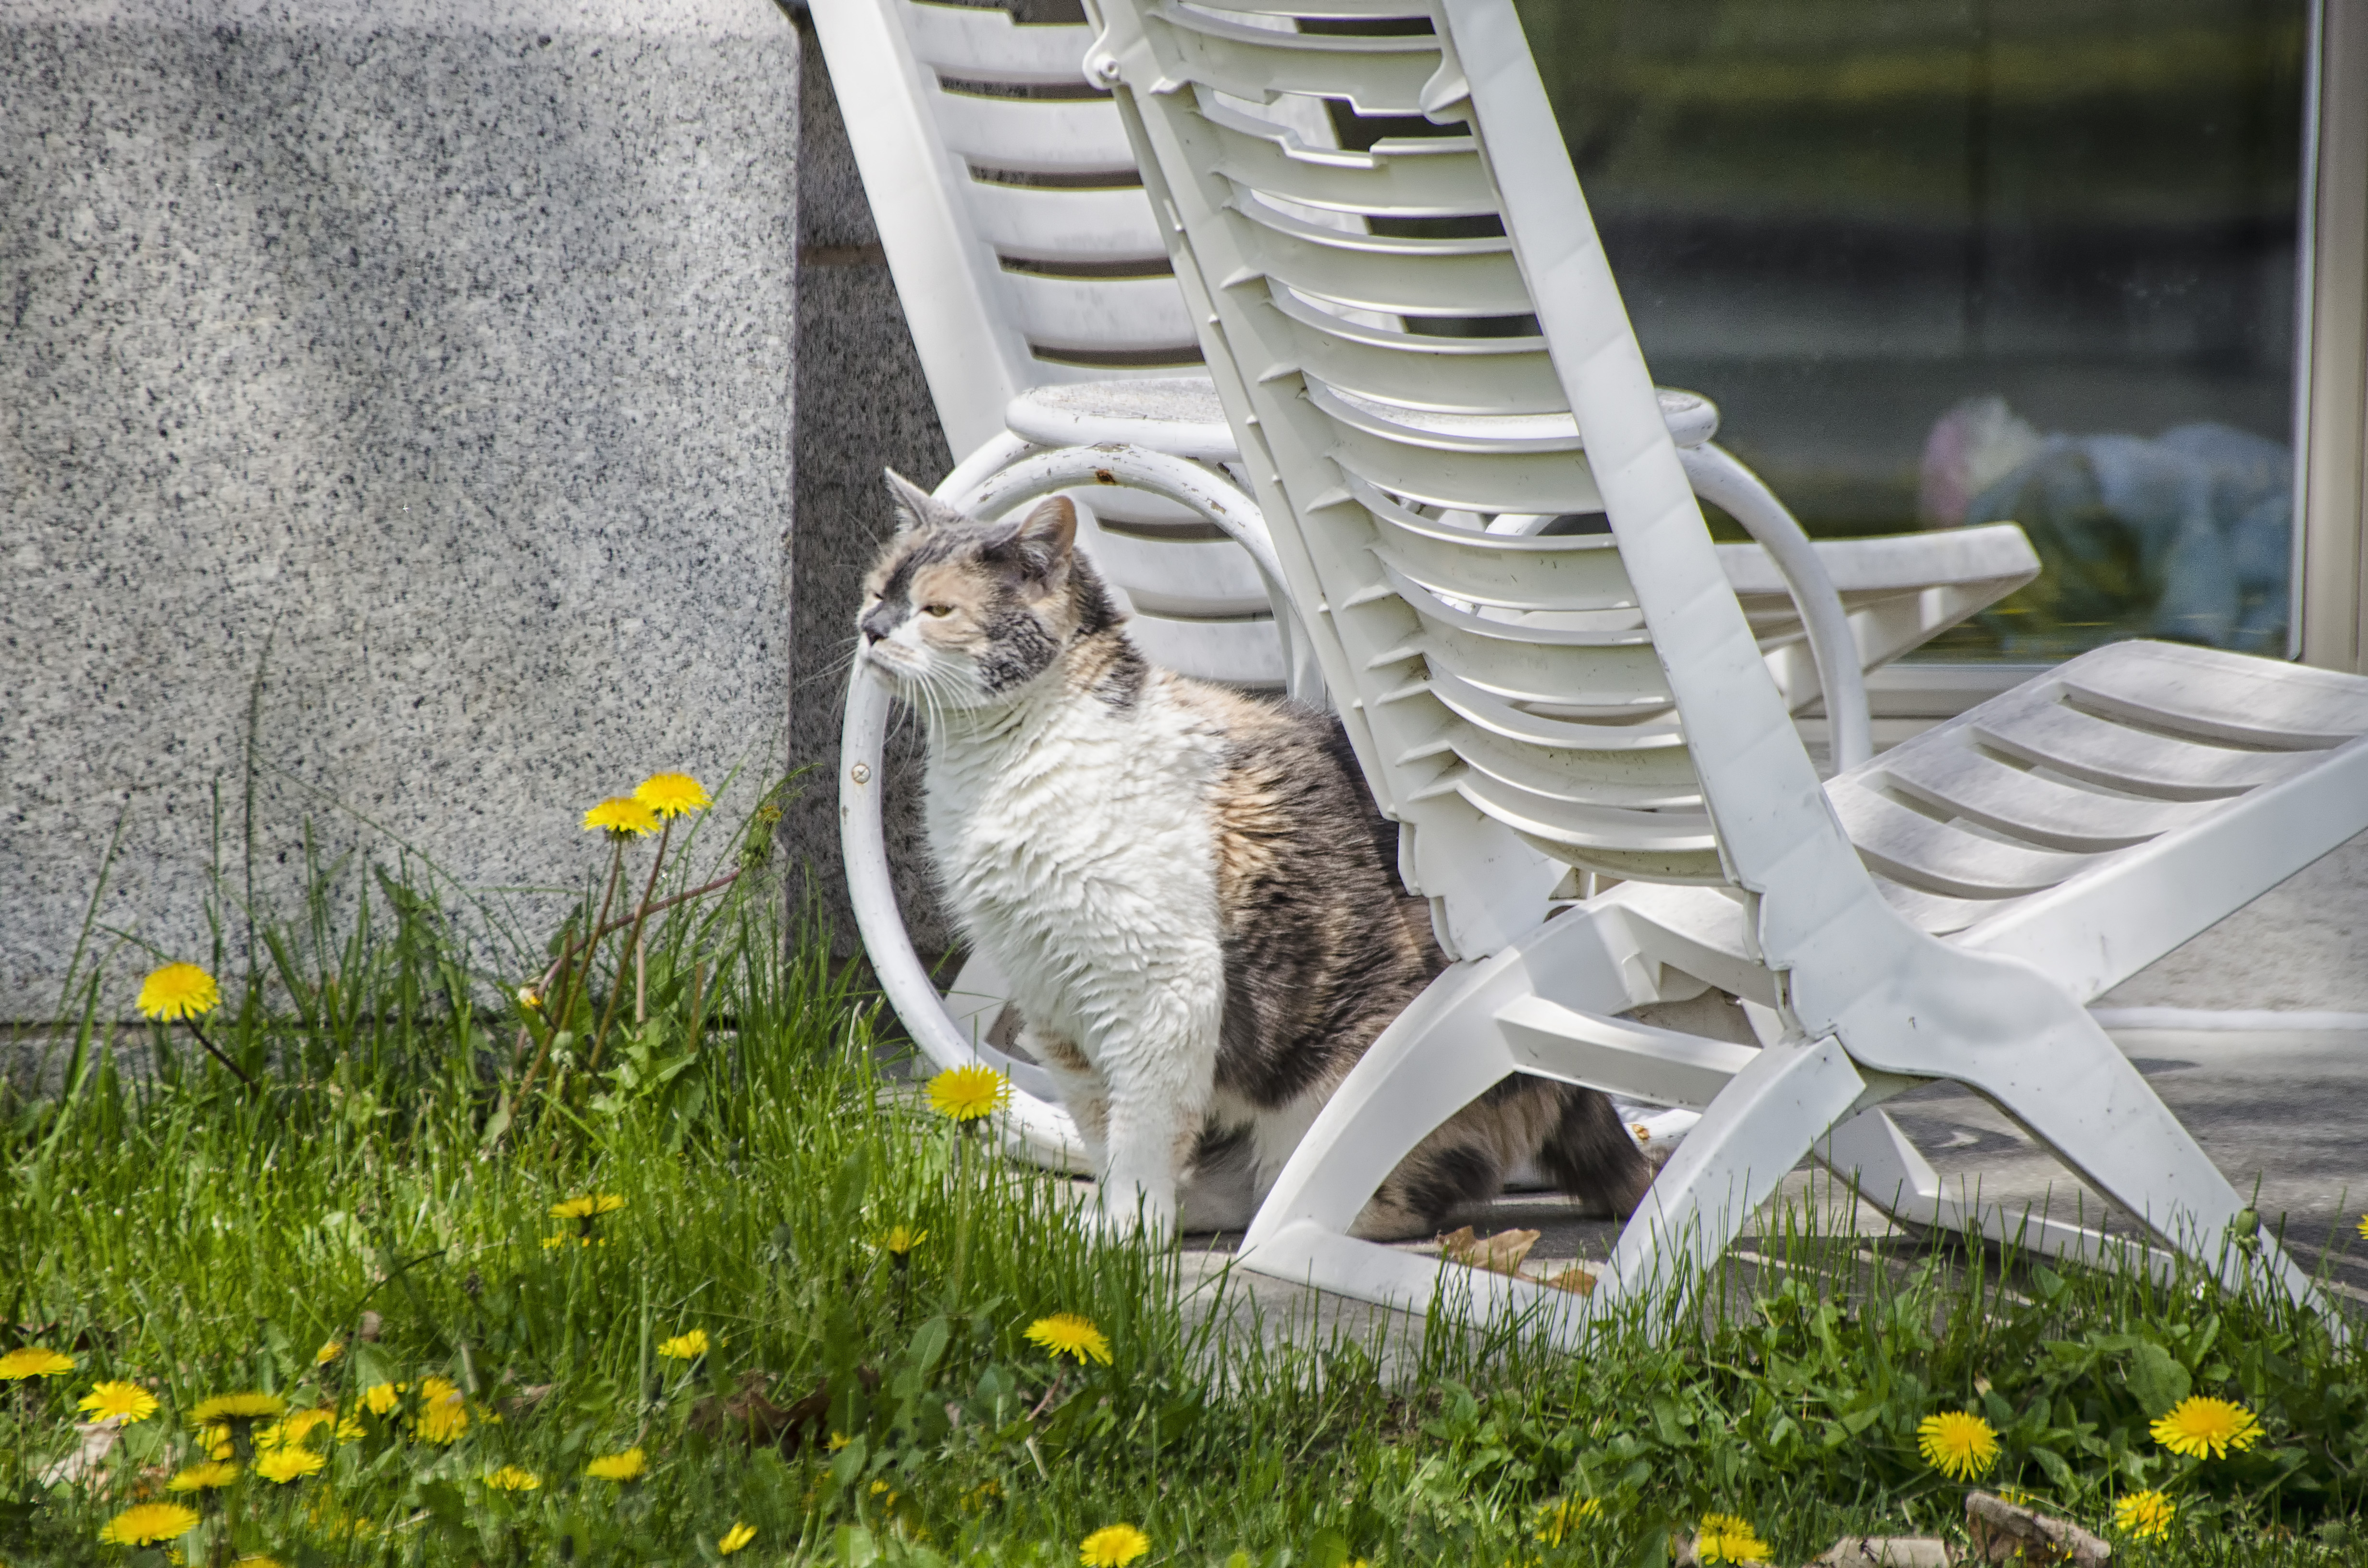
grass, lawn, wildlife, cat, garden, fauna, canada, chat, quebec, sherbrooke